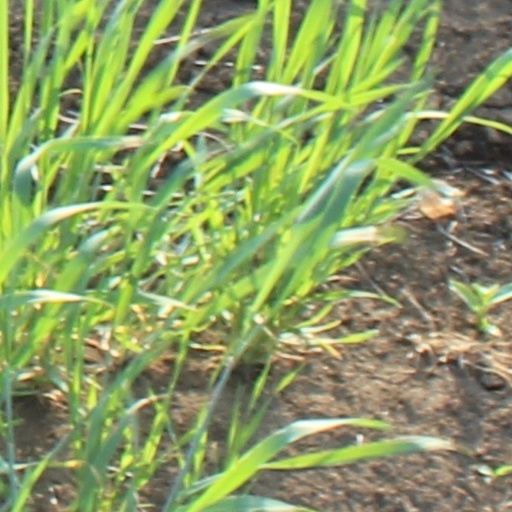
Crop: wheat